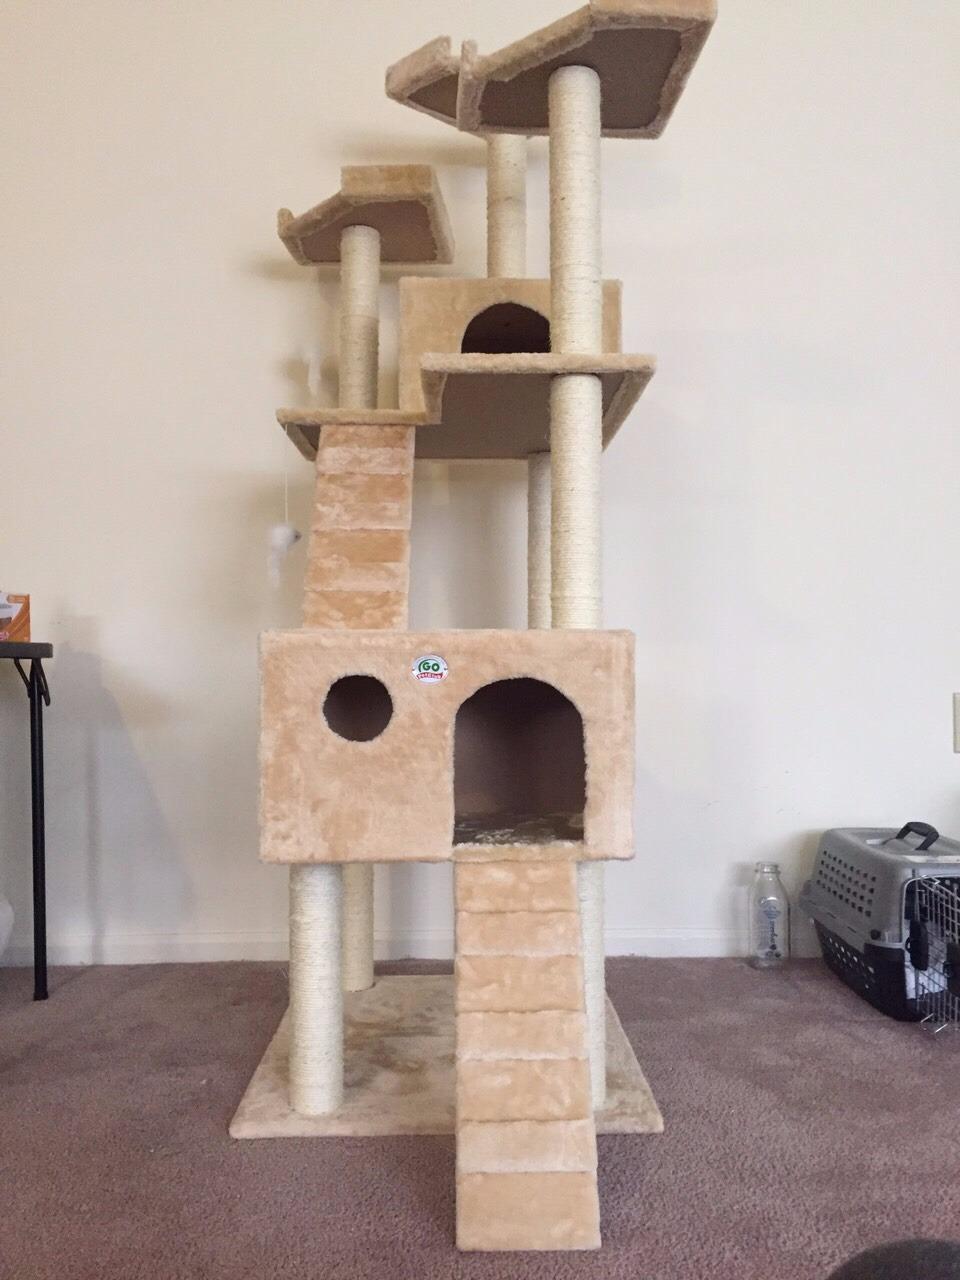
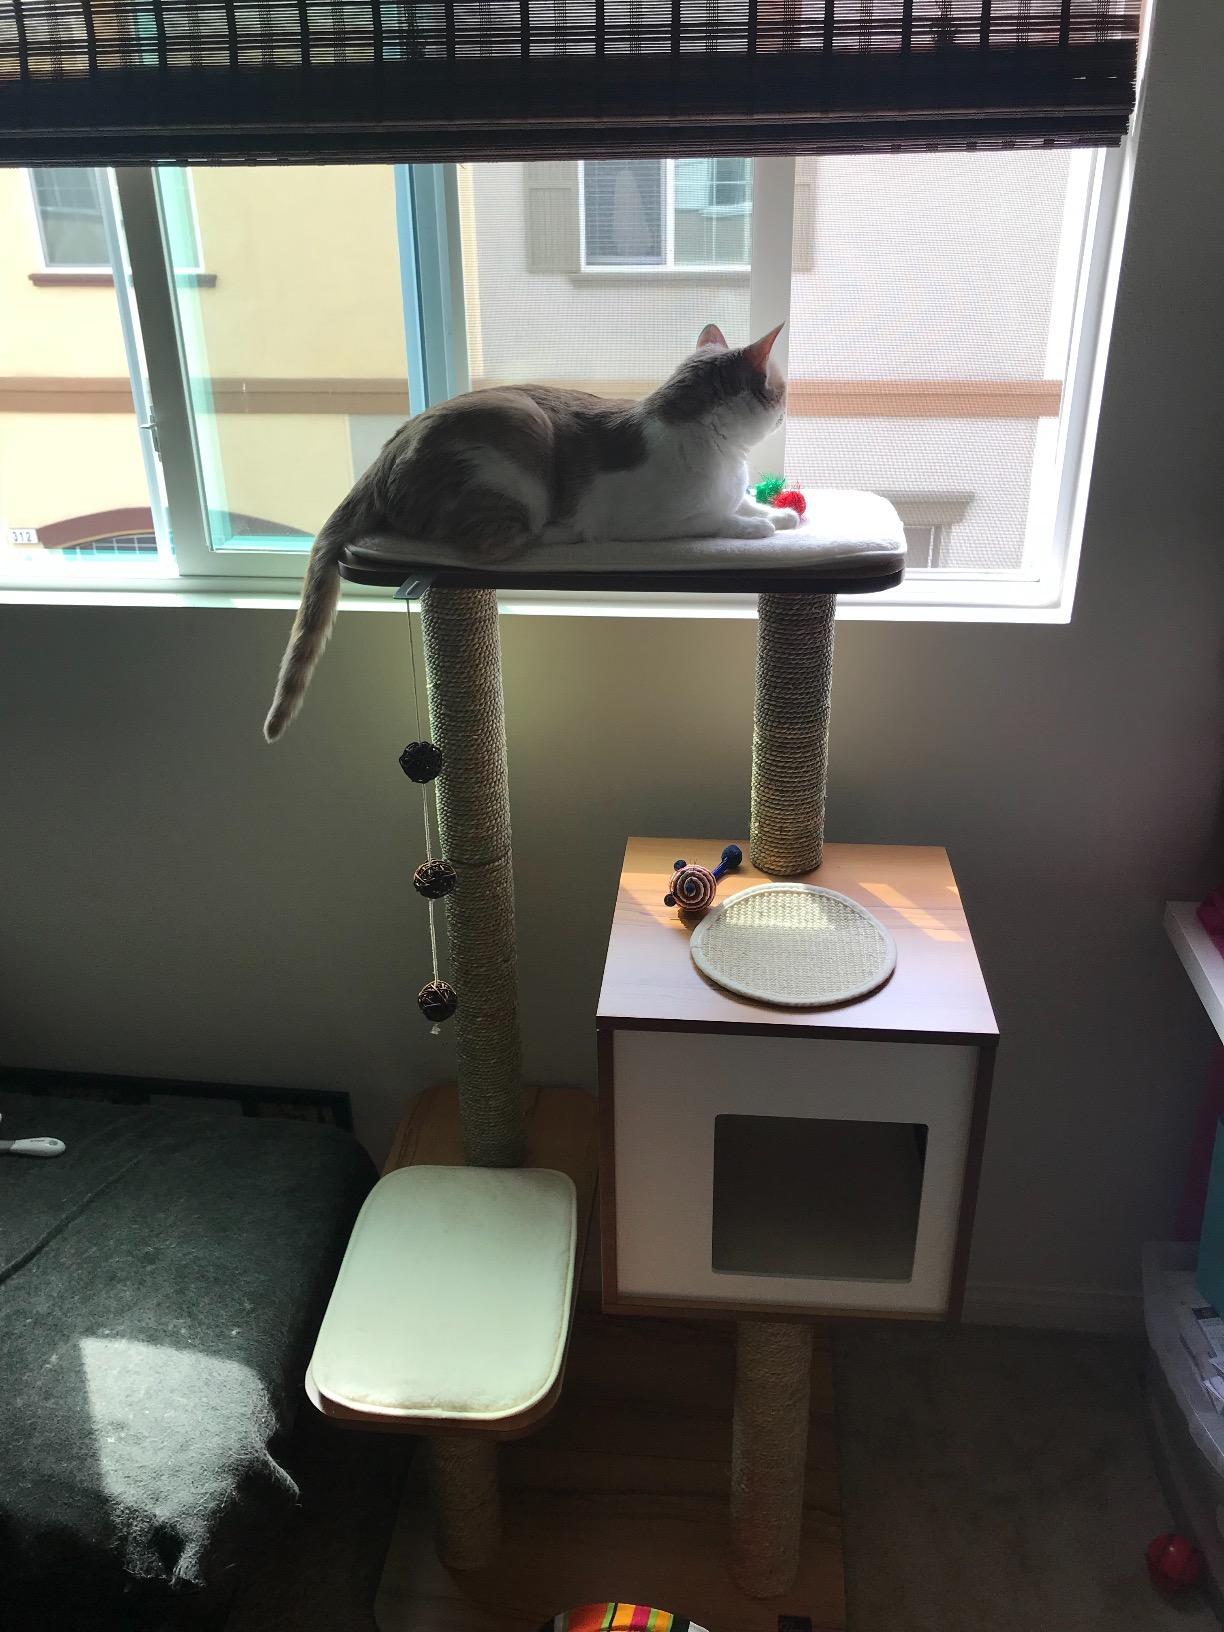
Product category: items_cat tree
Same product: no